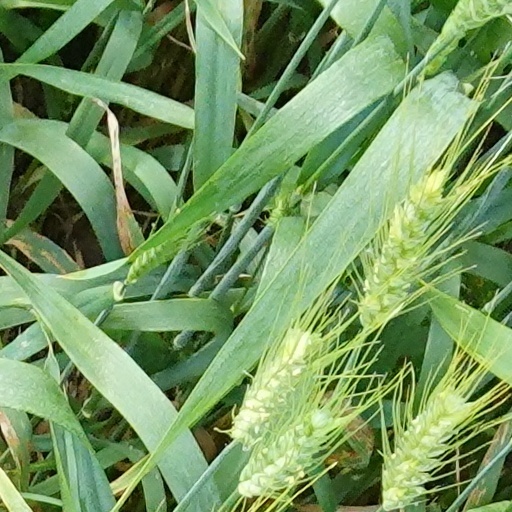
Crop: wheat